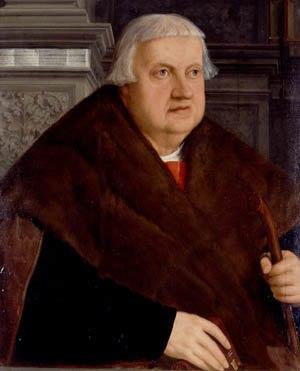
Konrad ou Conrad Peutinger, était un humaniste, juriste et amateur d'antiquités allemand.